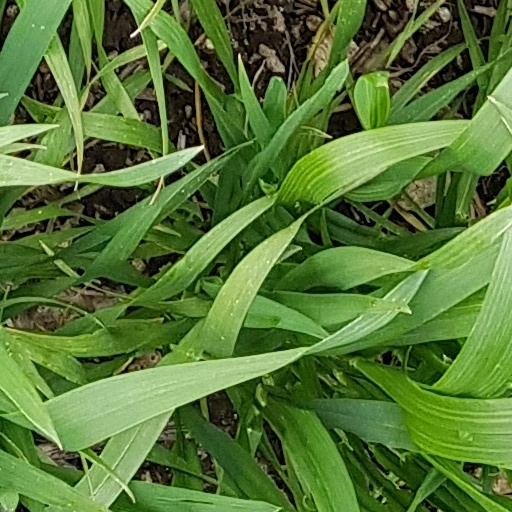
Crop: wheat